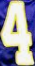
Number: 4